Copper Box Arena

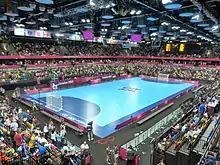
The Copper Box interior before a handball game

The Copper Box has 7,000 seats. It was used for handball preliminaries and modern pentathlon fencing during the Olympic Games, and for goalball during the Paralympic Games. The handball men's quarter-finals, all semi-finals and both finals were held at the larger Basketball Arena.